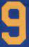
Number: 9